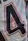
Number: 4